Puttin' On the Ritz (film)

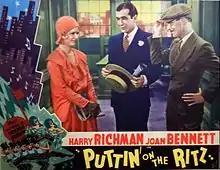
Lobby card

All current prints derive from a 1940s re-release print that was censored for pre-Code content and cut down by about twenty minutes. The title cards at the start and end of the film have also been edited and altered. "Puttin' On the Ritz" was originally shot with two-color Technicolor sequences, but today those sequences partially survive only in black and white.